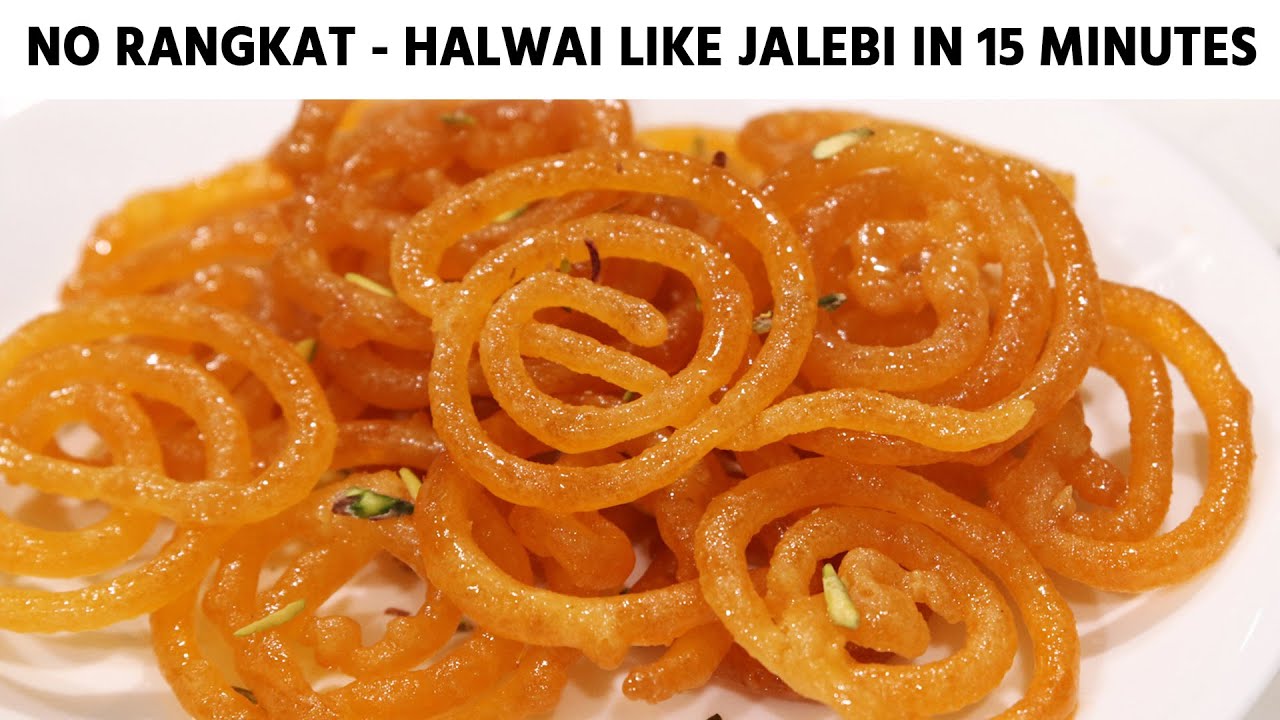
Dish: jalebi